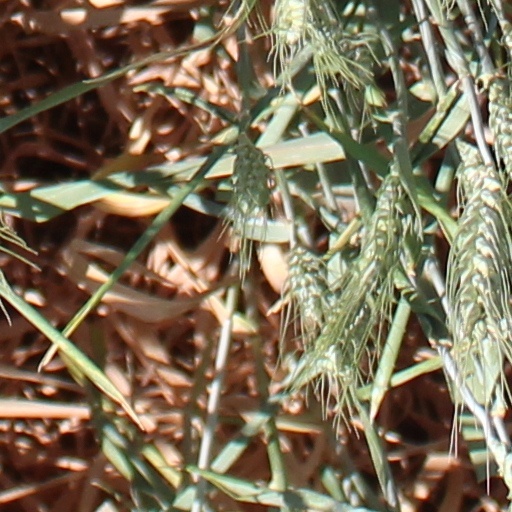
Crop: wheat